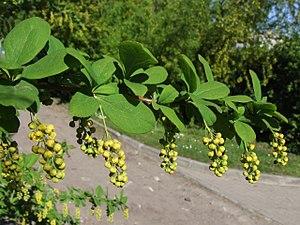
Le berbéris de Corée, est un arbuste épineux du genre Berberis, endémique de Corée.